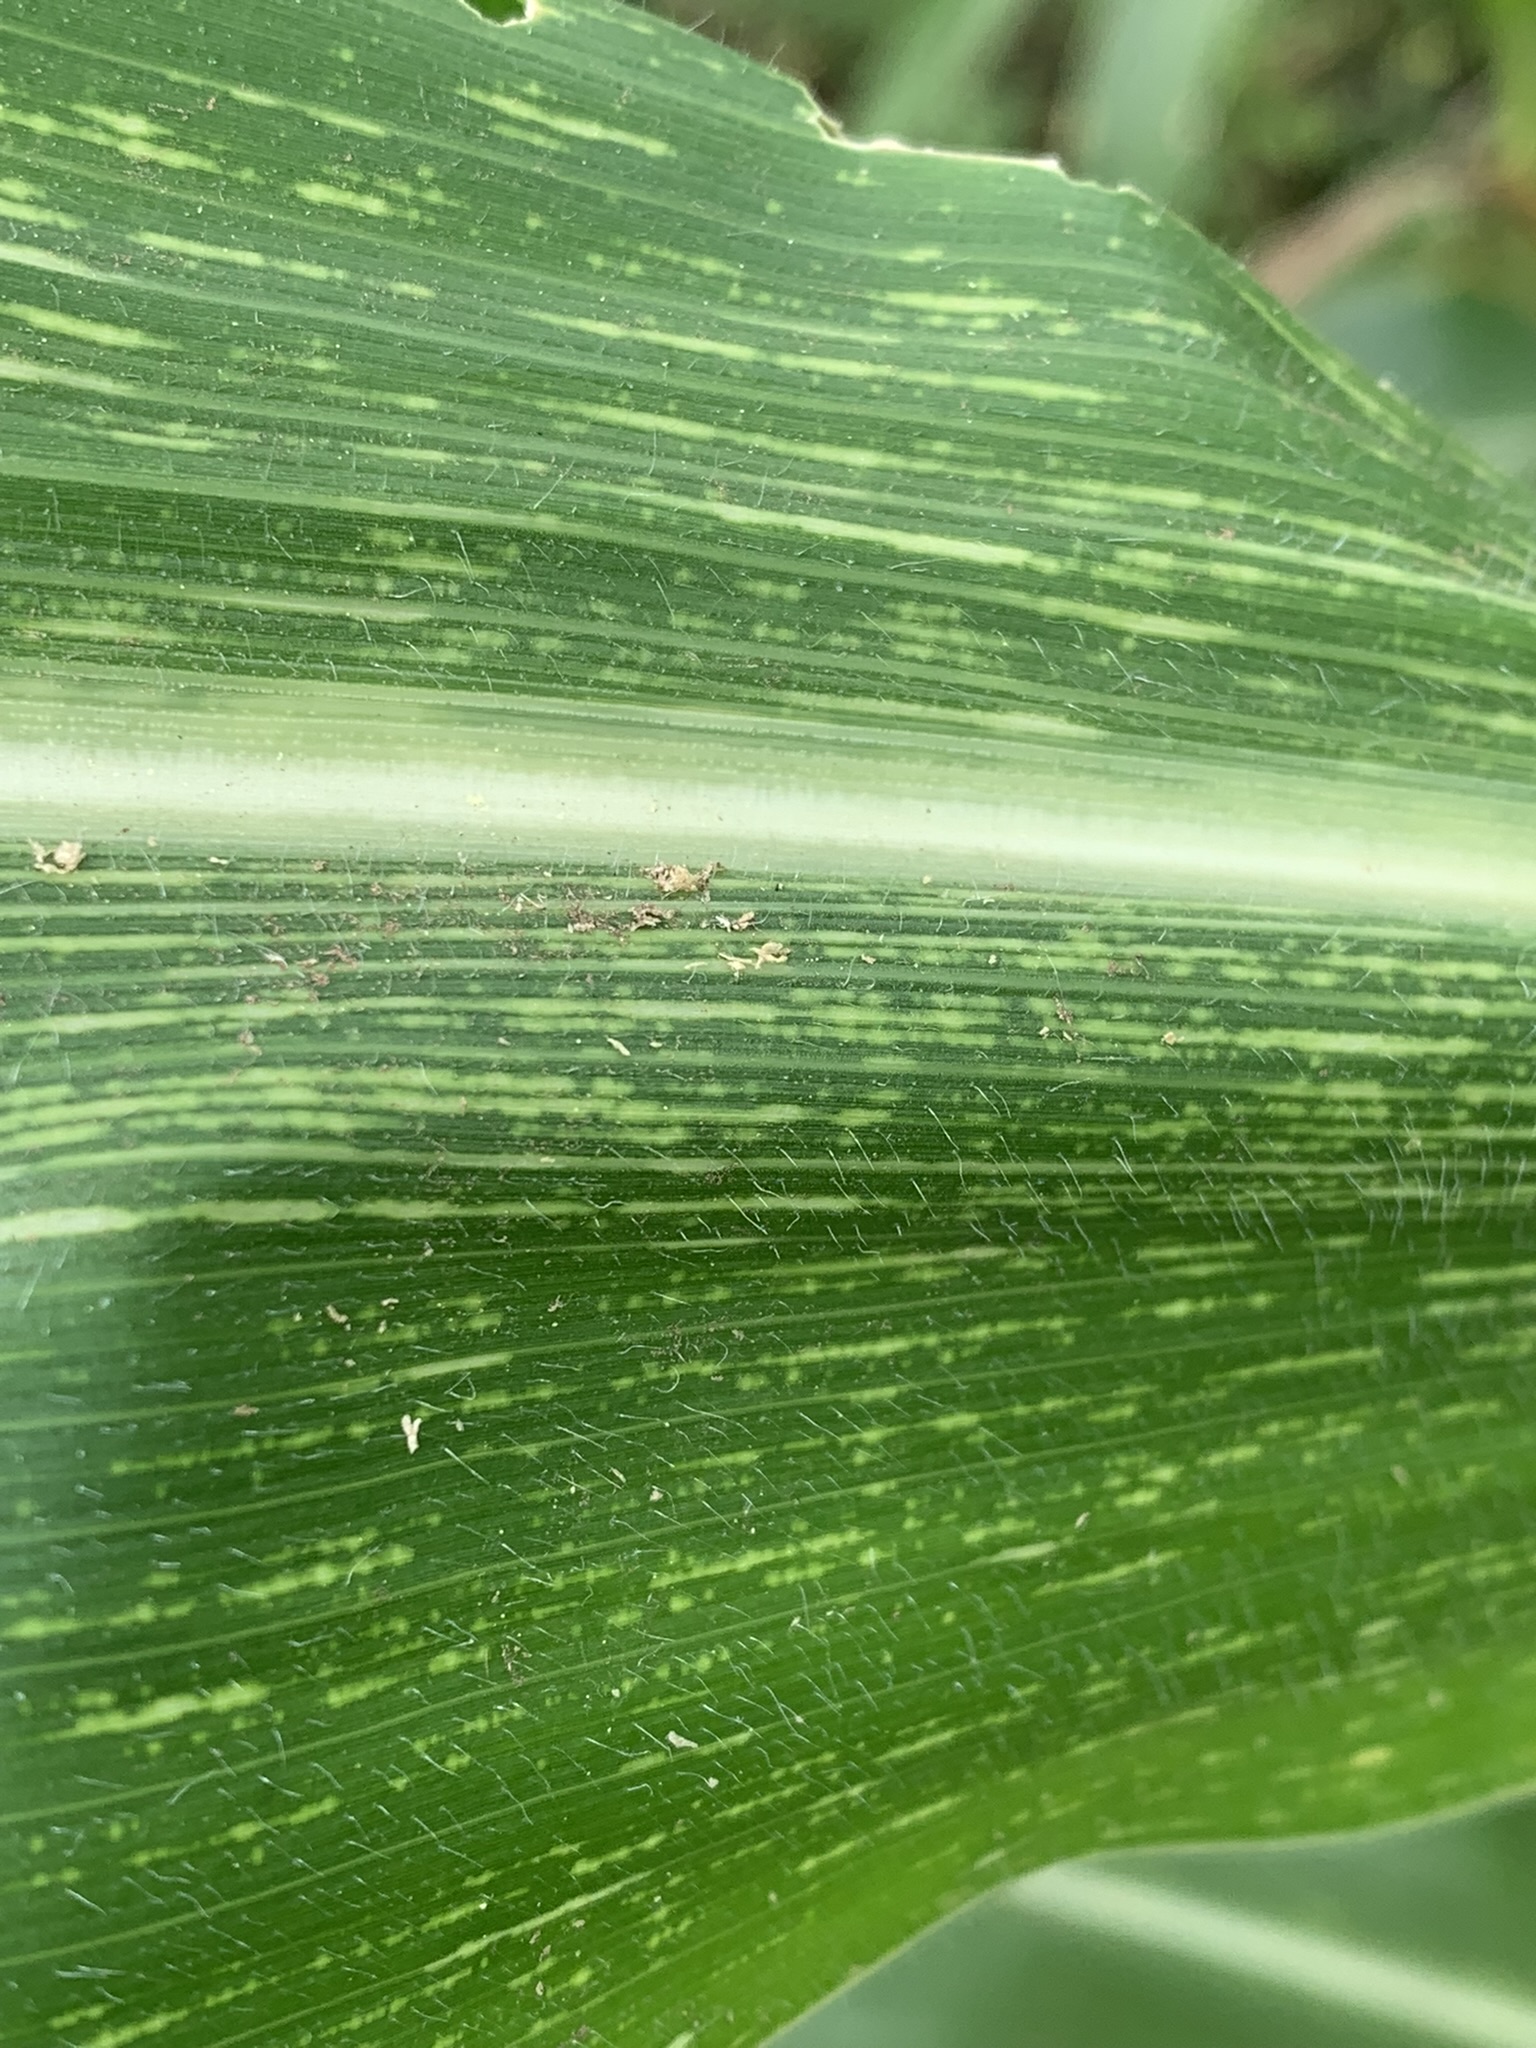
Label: MSV